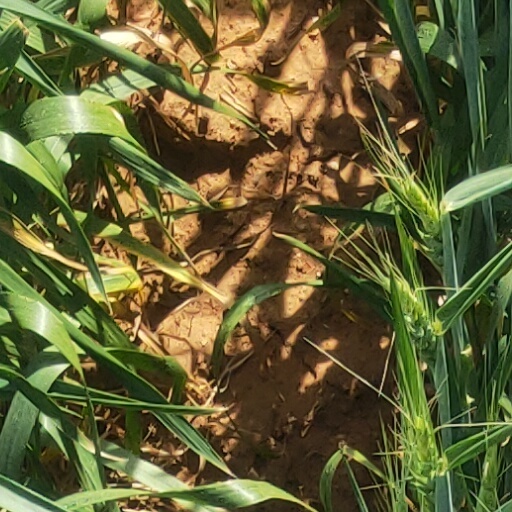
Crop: wheat